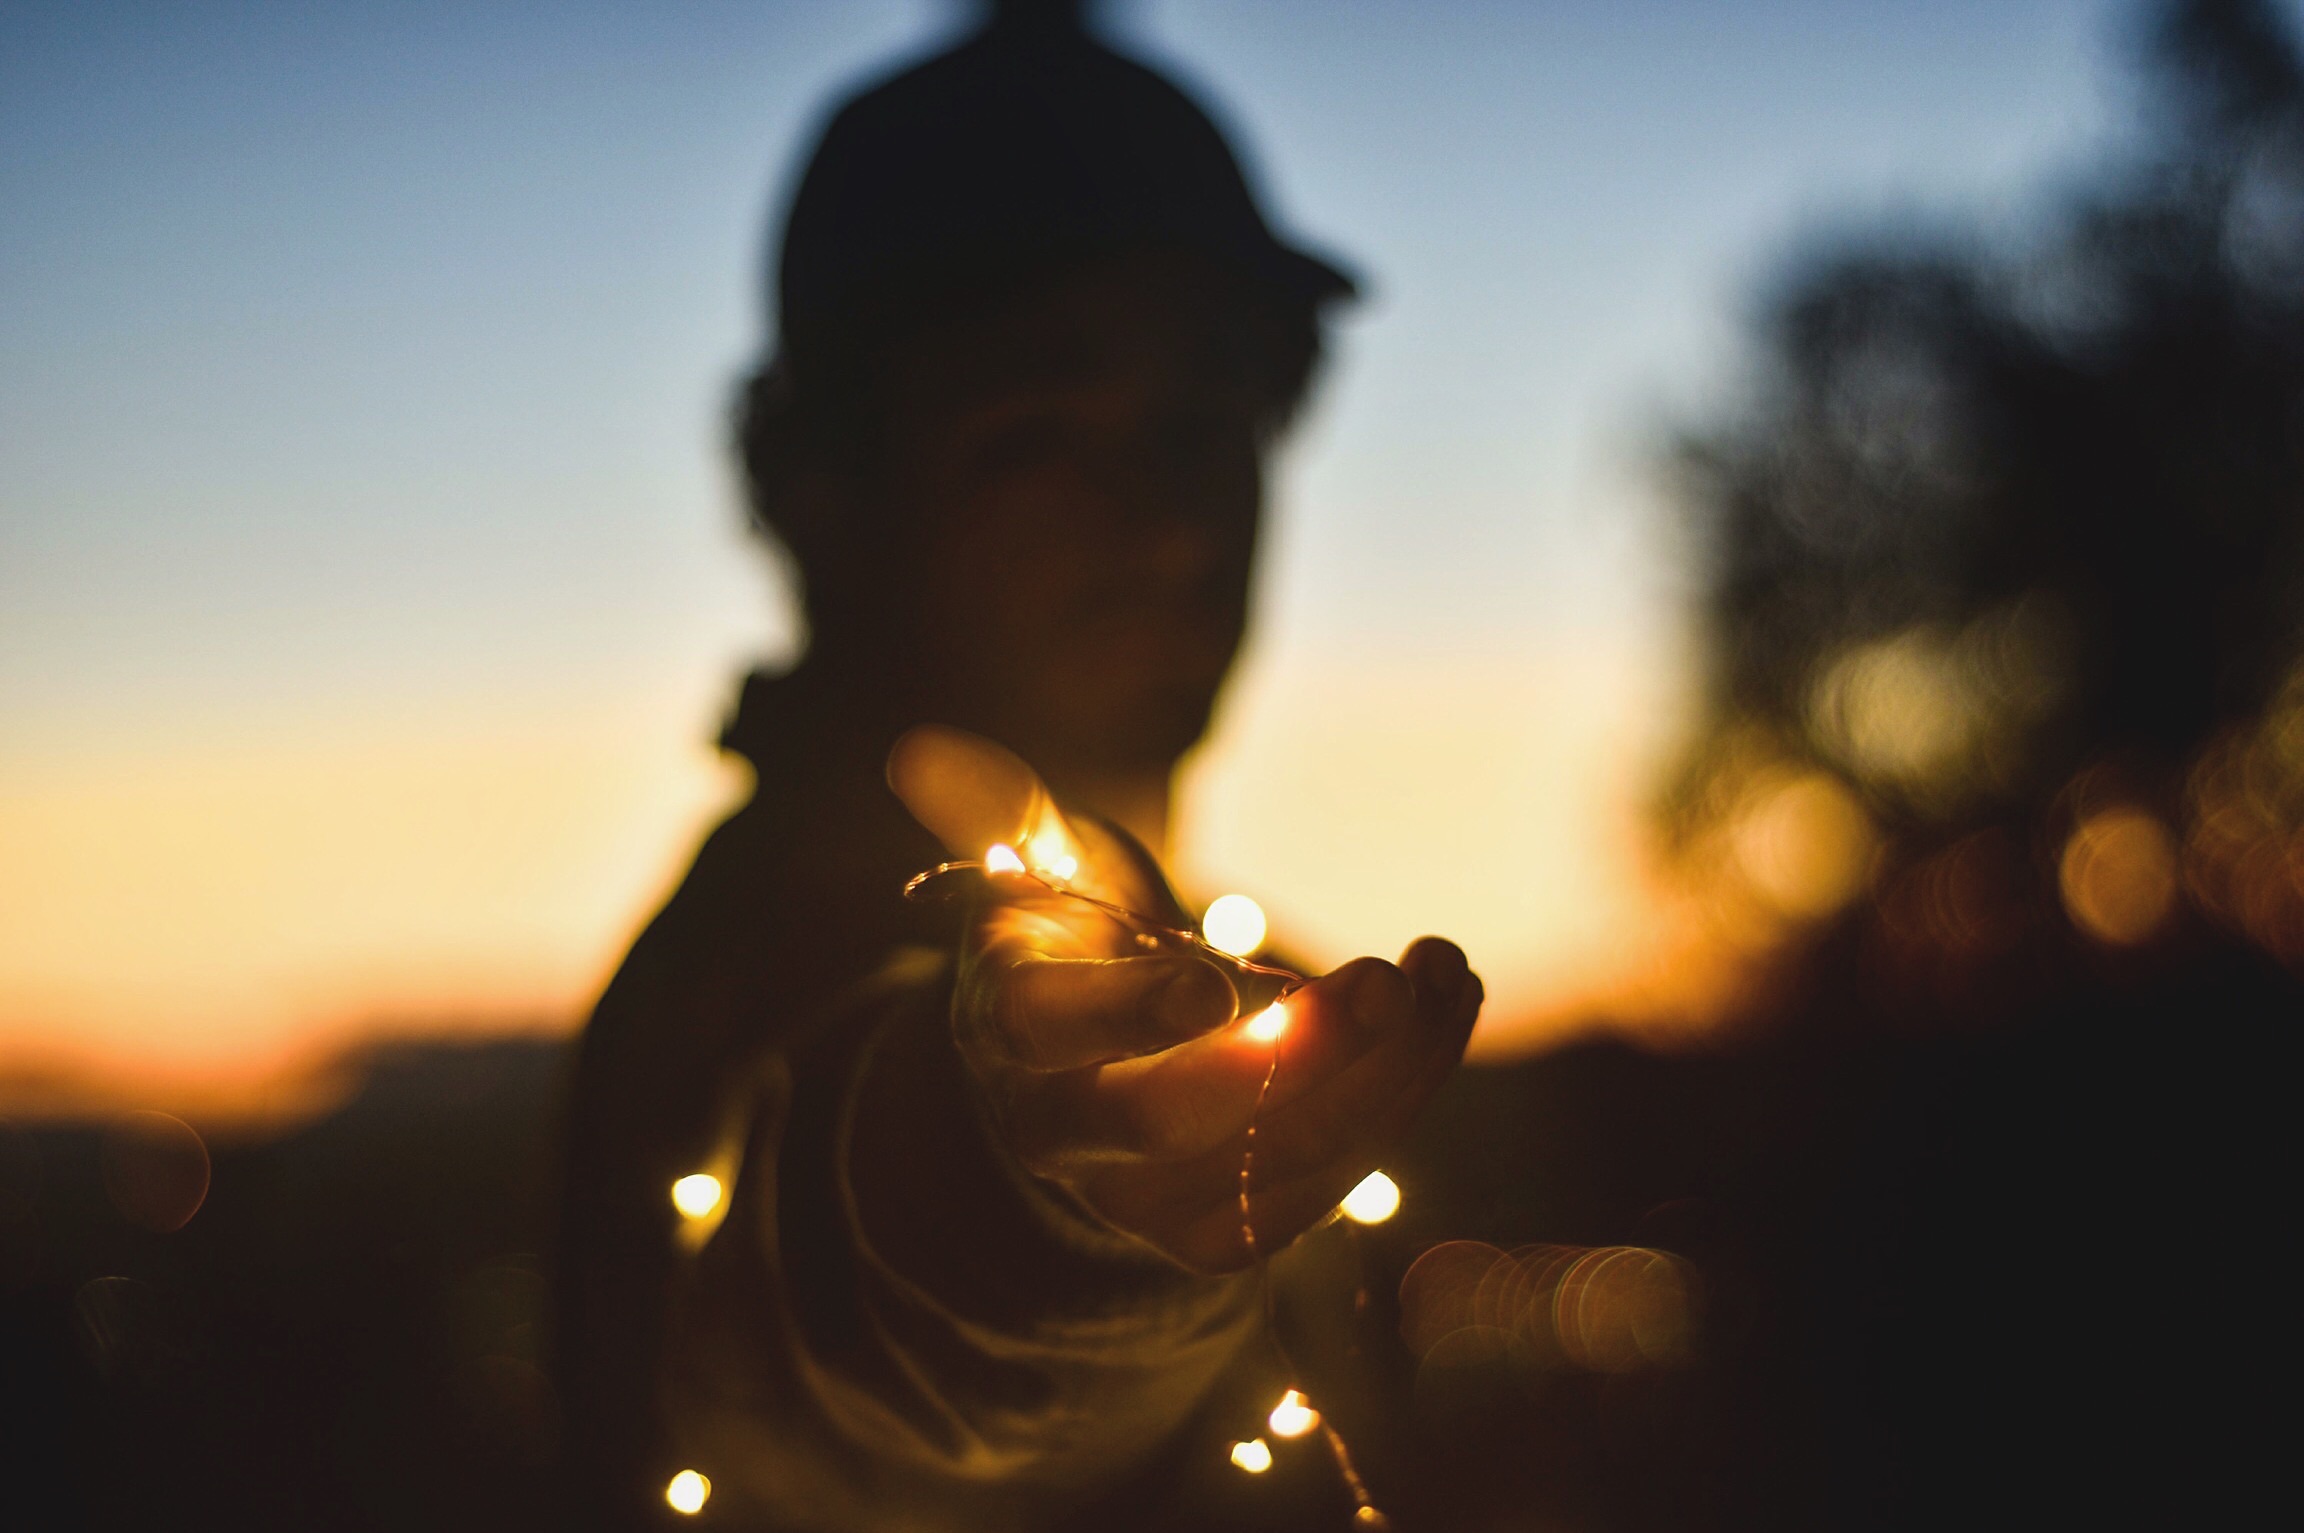
man, silhouette, light, sunset, sunlight, morning, guy, evening, twilight, darkness, bright